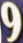
Number: 9